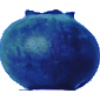
Label: huckleberry